Ethics of eating meat

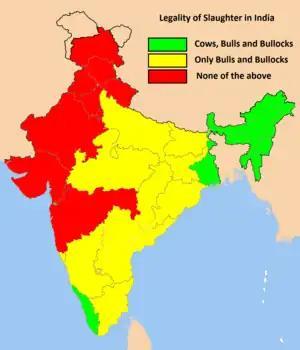
Cow slaughter laws in various states of India

Hinduism holds vegetarianism as an ideal for three reasons: the principle of nonviolence (ahimsa) applied to animals; the intention to offer only "pure" (vegetarian) or sattvic food to a deity and then to receive it back as prasad; and the conviction that an insentient diet is beneficial for a healthy body and mind and that non-vegetarian food is detrimental for the mind and for spiritual development. Buddhist vegetarianism has similar strictures against hurting animals. The actual practices of Hindus and Buddhists vary according to their community and according to regional traditions. Jains are especially rigorous about not harming sentient organisms.